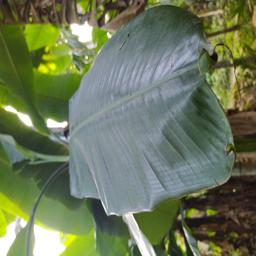
Label: JAHAJI LEAF